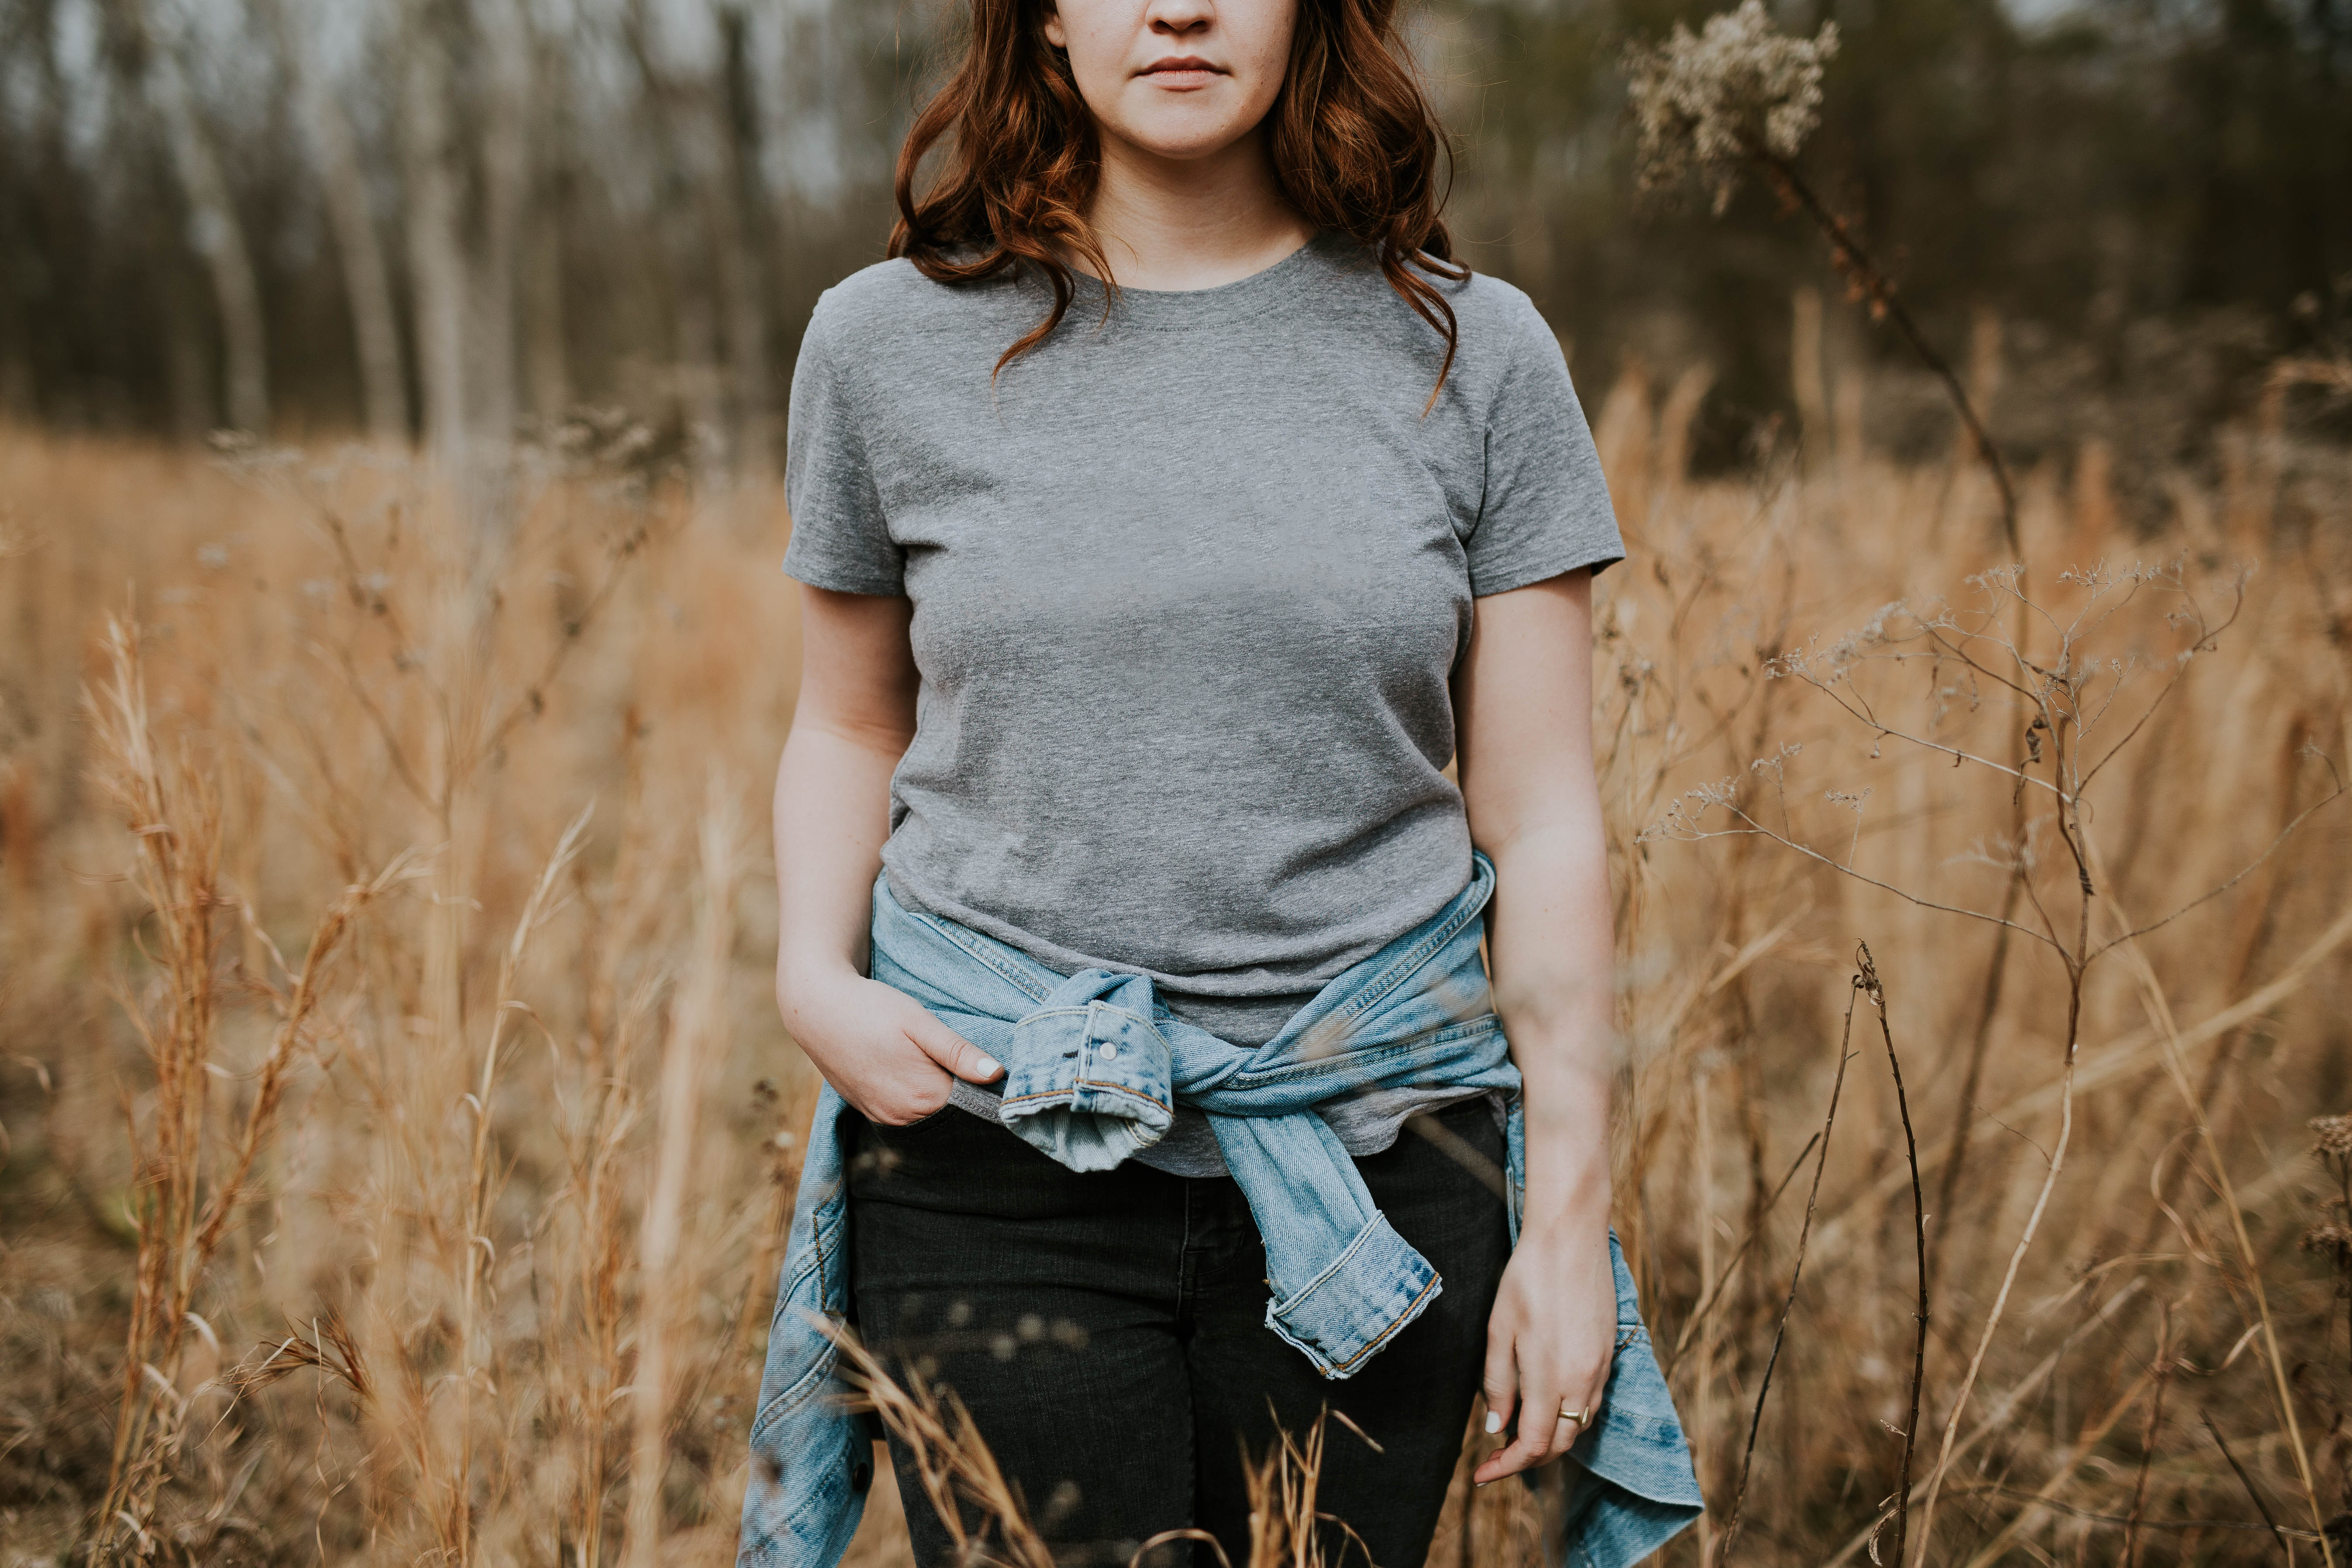
person, people, girl, woman, photography, female, portrait, model, spring, autumn, child, fashion, lady, season, caucasian, photograph, beauty, tee, photo shoot, portrait photography